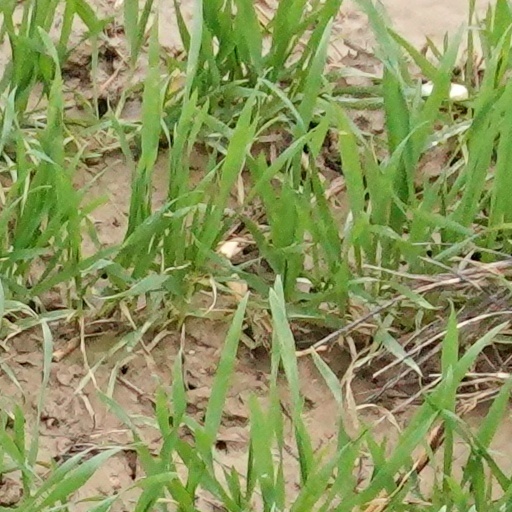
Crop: wheat